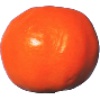
Label: clementine